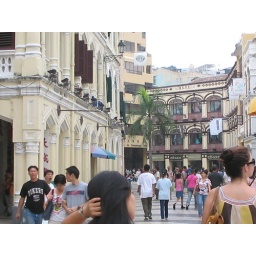
senate place, the girl doing her hair is catherine and the girl in the striped shirt is shelby.